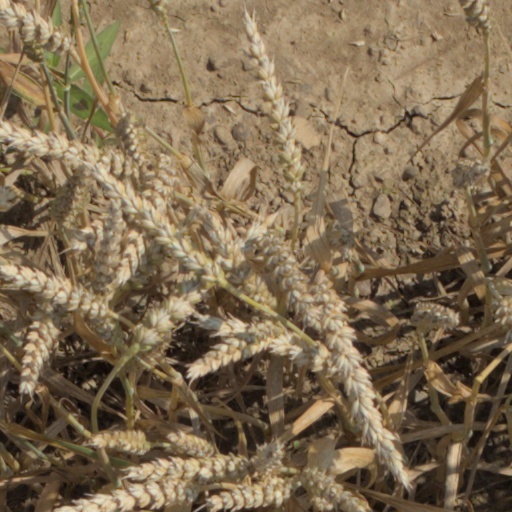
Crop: wheat